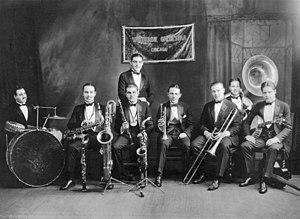
Léon Bismark Beiderbecke, dit Bix Beiderbecke, est un cornettiste, compositeur, pianiste de jazz américain, né le 10 mars 1903 à Davenport et mort à New York le 6 août 1931.
Écrits sur le Jazz est un recueil des critiques de jazz écrites par Boris Vian depuis le premier numéro de 1946 à Jazz Hot, où il tient une « revue de la presse » à titre bénévole, depuis le premier numéro de mars 1935 jusqu'à mars 1959. La revue est créée et dirigée par Charles Delaunay, avec une interruption de cinq ans à cause de la guerre. Vian a aussi écrit des chroniques de jazz pour d'autres journaux : Combat, Jazz News, Midi Libre Radio 49., La Parisienne, Arts. Il est parmi les critiques de jazz les plus lus et les plus écoutés de France.